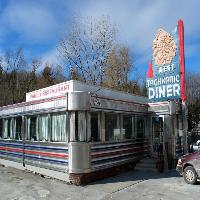
Weather: sun or clear